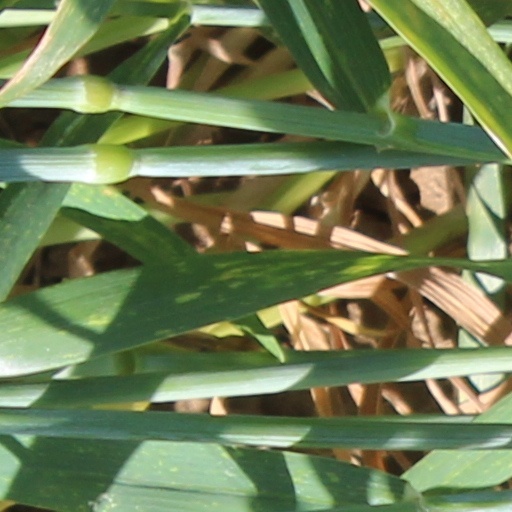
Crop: wheat